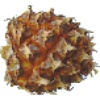
Label: pineapple_mini